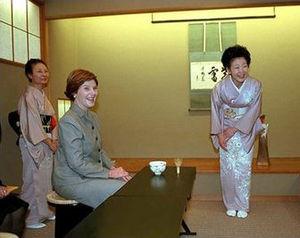
Yasuo Fukuda, né le 16 juillet 1936 à Takasaki, ville de la préfecture de Gunma, est un homme d'État japonais. Fils de l'ancien Premier ministre Takeo Fukuda, il est lui-même président du Parti libéral-démocrate du 23 septembre 2007 au 22 septembre 2008 et Premier ministre du Japon du 26 septembre 2007 au 24 septembre 2008.